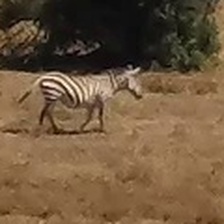
Pose orientation: right